Brectouville

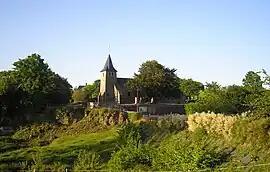
The church of Saint-Pierre

Brectouville is a former commune in the Manche department in Normandy in northwestern France. On 1 January 2016, it was merged into the new commune of Torigny-les-Villes.